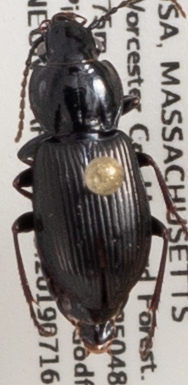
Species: Pterostichus pensylvanicus
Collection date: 2019-07-16
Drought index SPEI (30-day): -0.008
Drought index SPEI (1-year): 2.09
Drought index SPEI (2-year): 2.09